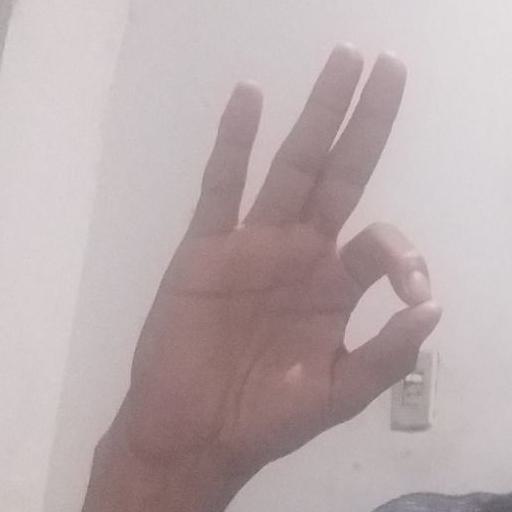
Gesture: ok